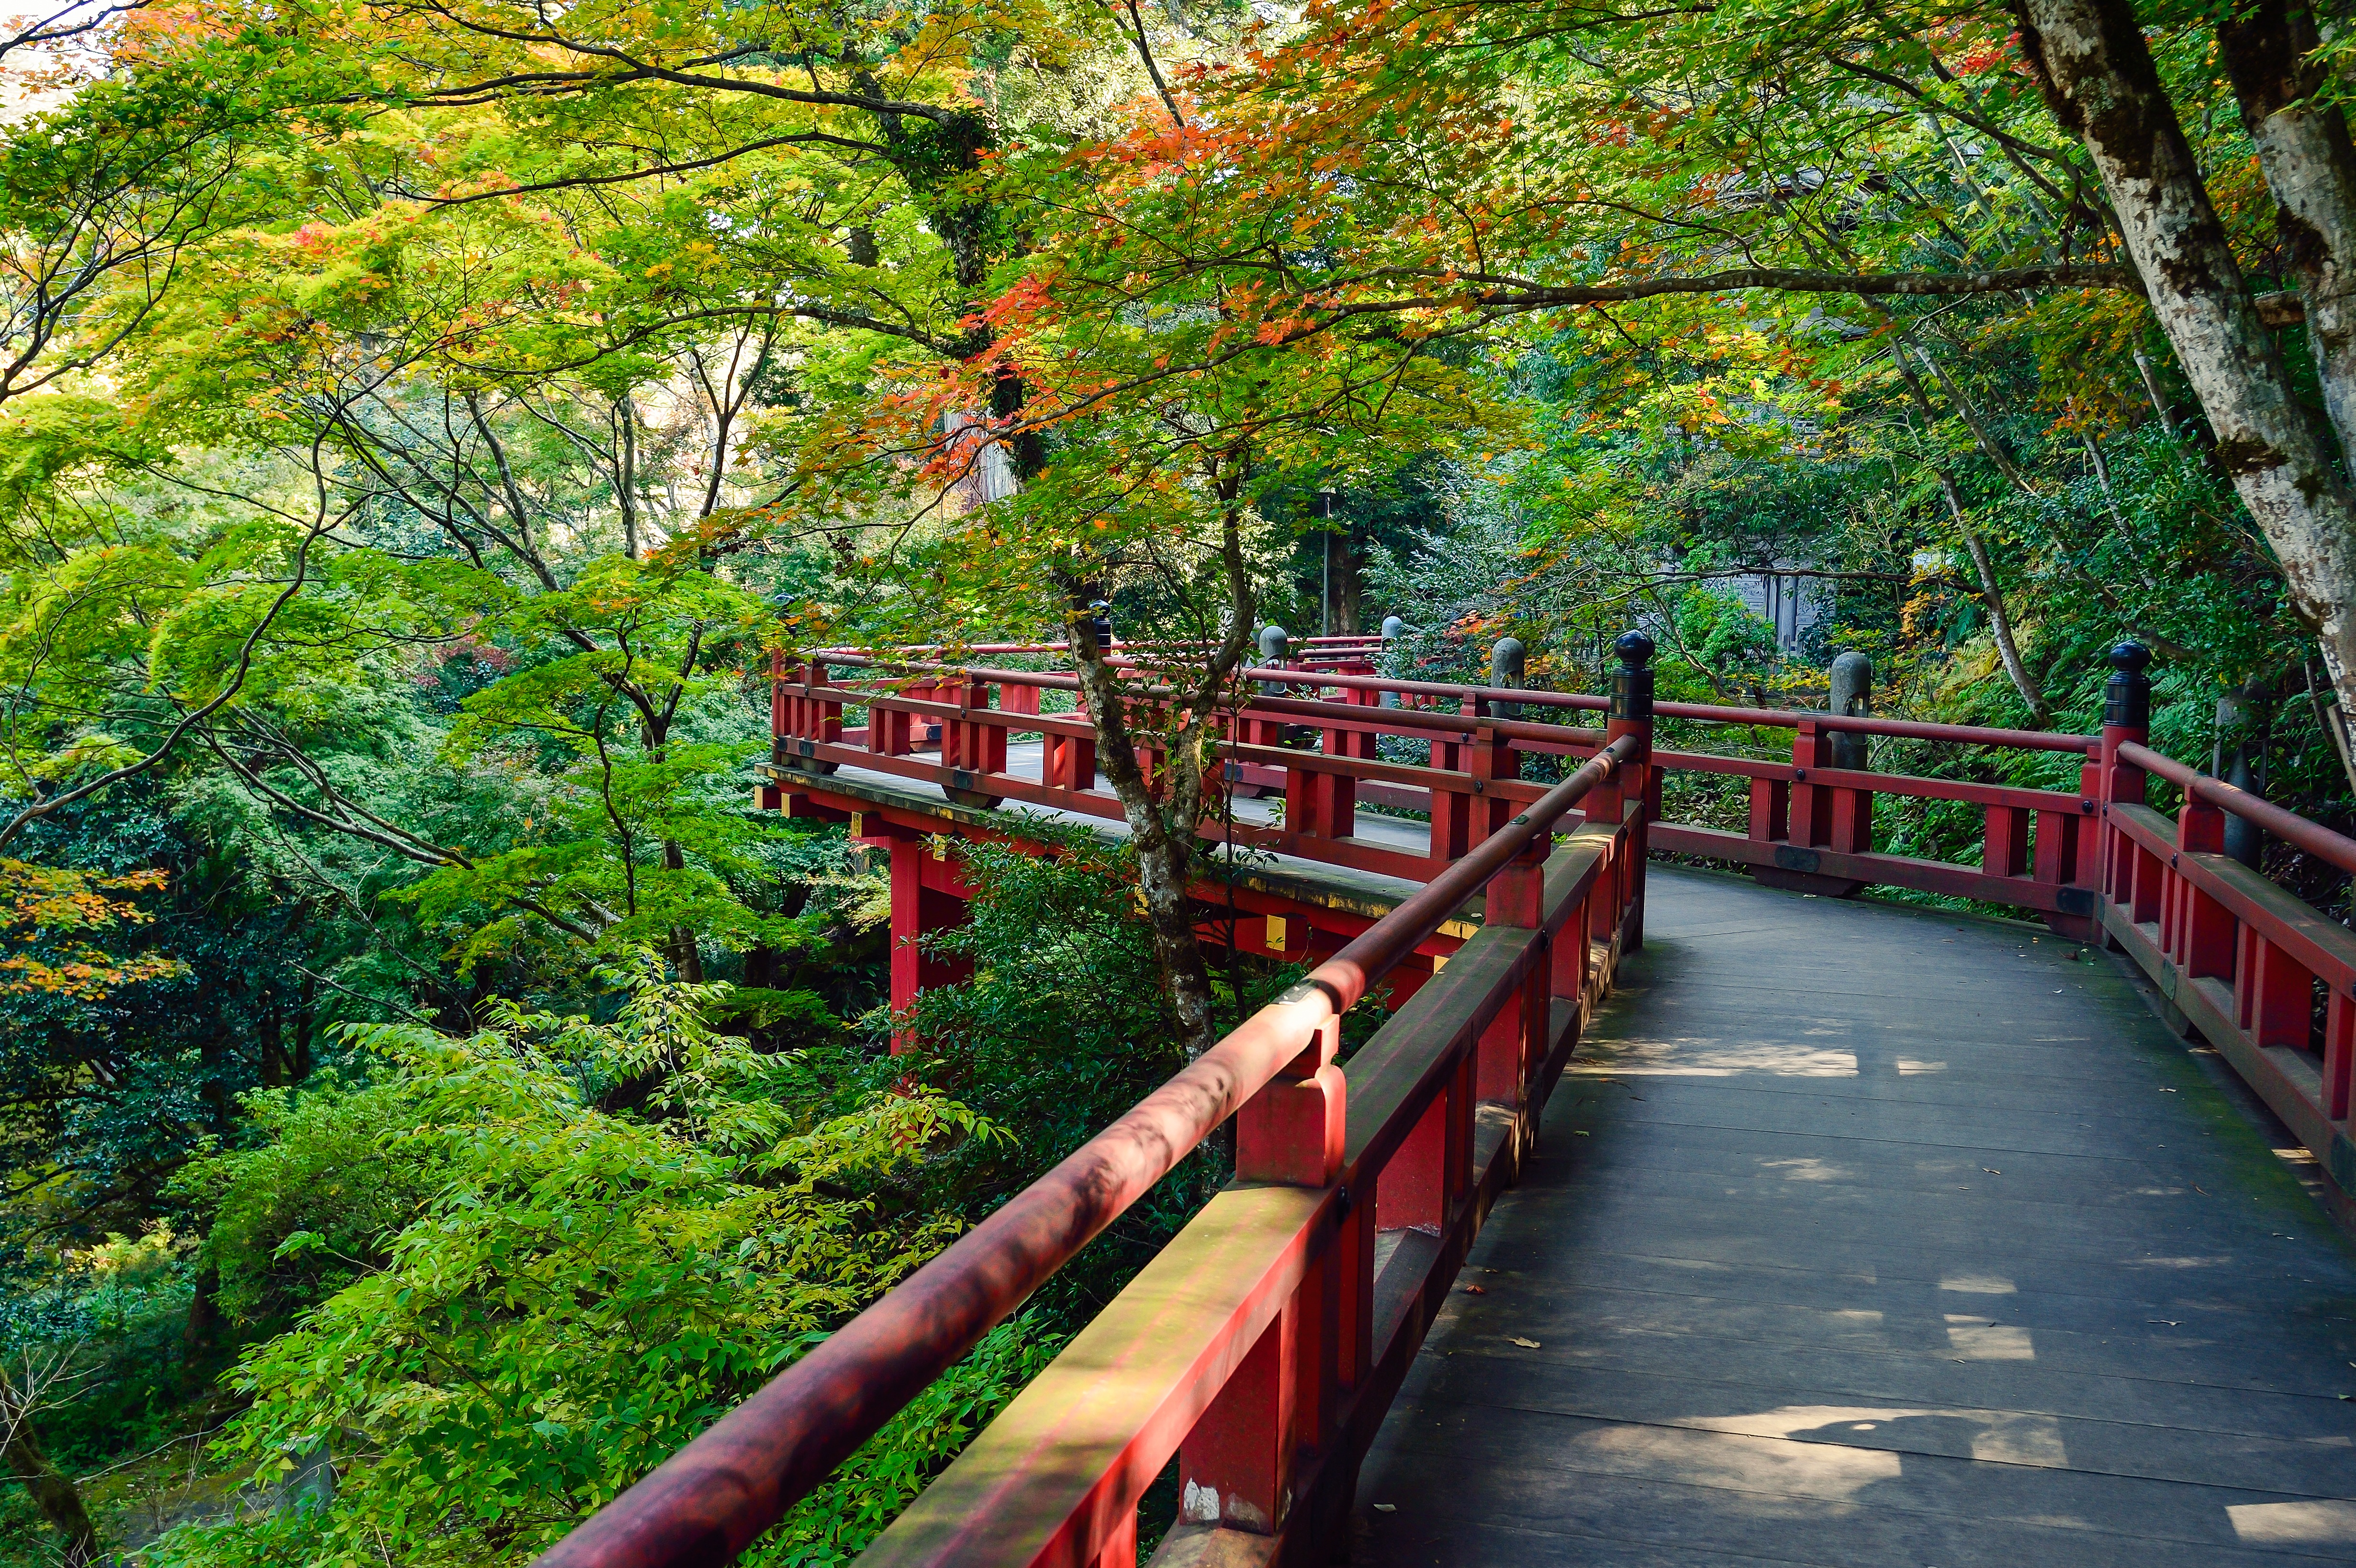
landscape, tree, plant, wood, bridge, leaf, flower, green, red, natural, autumn, park, botany, garden, japan, season, waterway, outdoors, temple, shrine, woodland, japan culture, k, views of japan, tourist destination